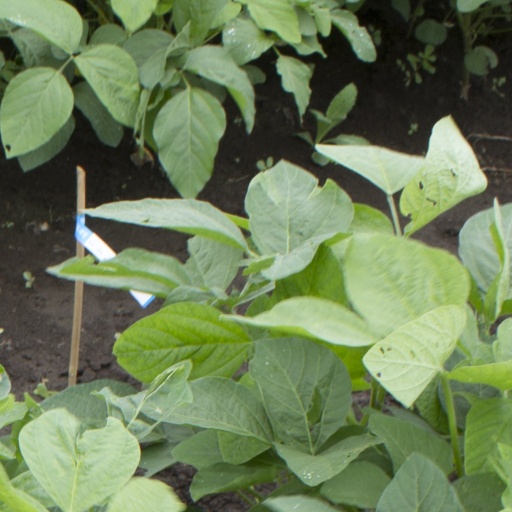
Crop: soybean